Faustin Soulouque

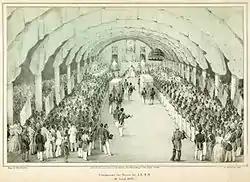
The coronation of Faustin I, 18 April 1852

Soulouque's process of obtaining absolute power in Haiti culminated in the formation of the Second Empire of Haiti after the Senate and Chamber of Deputies proclaimed him Emperor of Haiti on 26 August 1849, re-establishing the Haitian empire that had been abolished in 1806 following the assassination of Jean-Jacques Dessalines, who reigned as Emperor Jacques I of the First Empire of Haiti (another monarchy, the Kingdom of Haiti of Henri Christophe, existed in 1811–1820). Soulouque paid £2,000 for his crown, and spent £30,000 for the rest of the accessories (according to Sir Spenser St John, British "charge d'affaires" in Haiti during the 1860s in his account: "Hayti, or, The Black Republic", pp. 95–96). Gustave d’Alaux describes this event in his book, "Soulouque and his Empire": "His Imperial Majesty had the principal merchant of Port-au-Prince called one morning and commanded him to order immediately from Paris a costume, in every particular like that he admired in representing the ceremonies of the coronation of Napoleon. Faustin I besides ordered for himself a crown, one for the Empress, a sceptre, globe, hand-of-justice, throne, and all other accessories, all to be like those used in the coronation of Napoleon.".